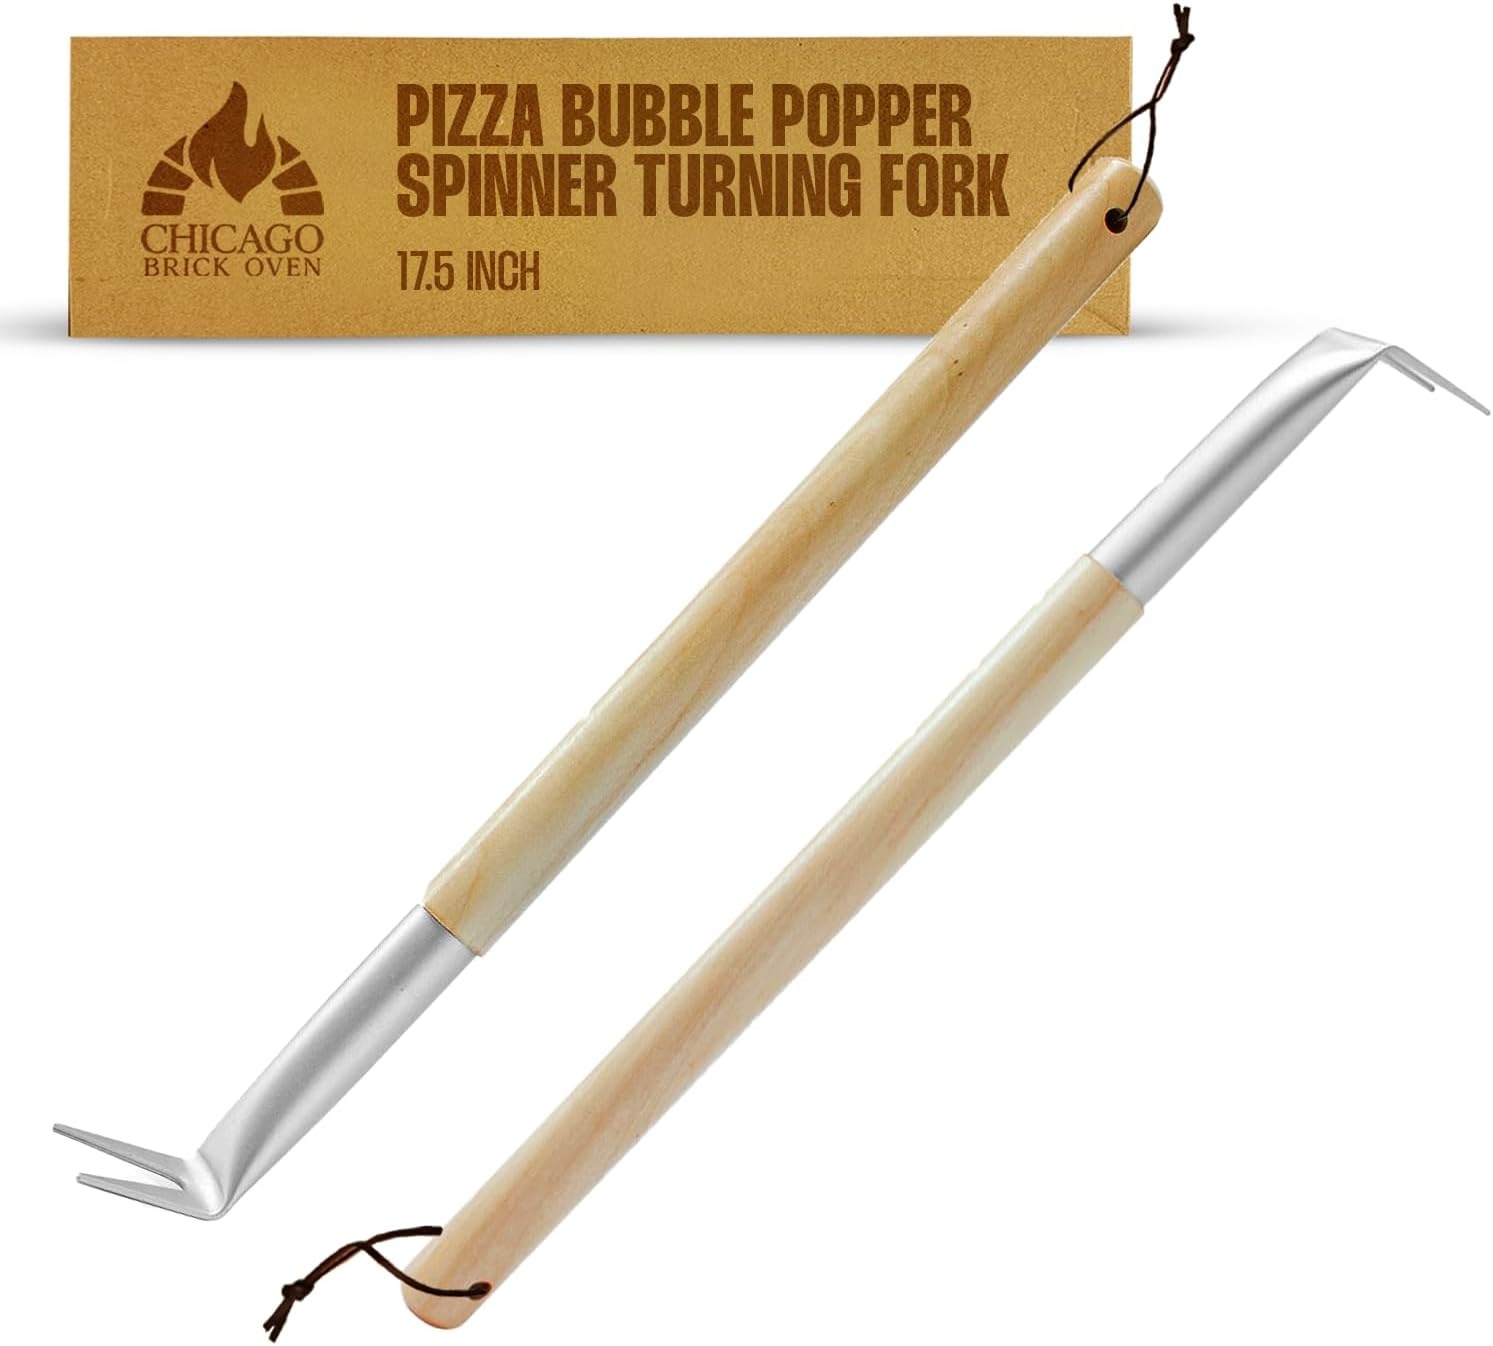
Pizza Bubble Popper Spinner Turning Fork Aluminum 17.5 inch with Wooden Handle and Leather Strap (2-Pack), Pizza Turner Peel - Outdoor Pizza Oven Accessories
Overview Brand : Chicago Brick Oven Product Dimensions : 16"L x 4"W Item Weight : 0.45 Kilograms Blade Material : Aluminum Handle Material : Wood About this item QUALITY: Made from premium materials like real wood, leather, and aluminum alloy, our Pizza Spinner 2-Pack will be useful for endless pizza making. The thick aluminum alloy fork is specifically designed for use in hot pizza ovens, as it can both withstand extremely high heat and is easy to clean! SAFETY: Turning a Pizza in hot oven can be dangerous. Chicago Brick Oven’s Pizza Spinner 2-Pack’s 17.5 Inch length gives you the ability to turn your pizza while maintaining a safe distance away from the heat. Avoid burns on your finger, arms, and hands without sacrificing the perfectly crispy pizza. STORAGE: Designed to be easily stored, simply hang your Pizza Spinners on a hook near your oven with the elegant rustic leather lanyard included with each spinner. For long term storage, the spinners disassemble easily into two pieces by twisting the wooden handle to disconnect from aluminum alloy fork. MANEUVERABILITY: Our Pizza Spinners are designed with a 110 degree angled fork to give you optimal control over your pizza. This can help you rotate or move pizza, lift crust up for inspection, shift or move toppings, or pop cheese bubbles that form while cooking. Pizza Peels, Spatulas, and other utensils make turning a pizza within a scorching hot oven impossibly difficult. DELICIOUS: The key to a perfectly cooked pizza is an evenly cooked, crispy crust. With Chicago Brick Oven’s Pizza Spinner 2-Pack, you have the ability to closely control the dough’s color, flavor, and crispiness. Cook each exactly how you like it and start serving the most delicious, perfectly cooked pizza possible today!
Brand: ChicagoBrickOven
Category: Home & Garden > Kitchen & Dining > Kitchen Tools & Utensils > Pizza Cutter Accessories